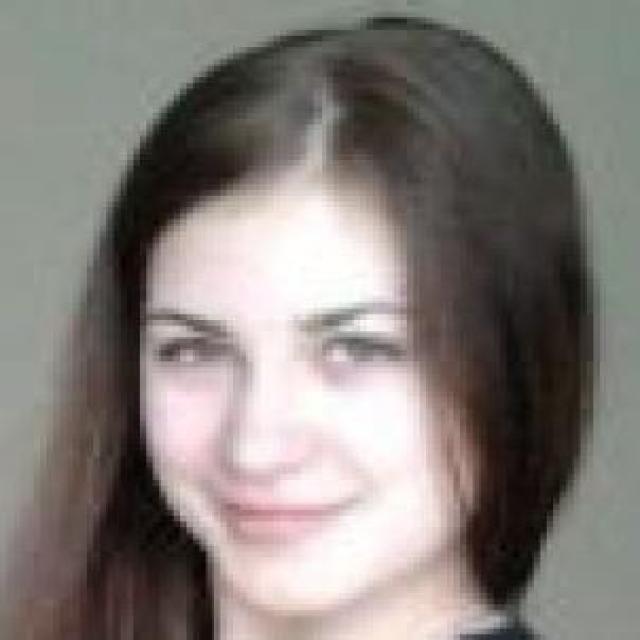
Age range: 13-20